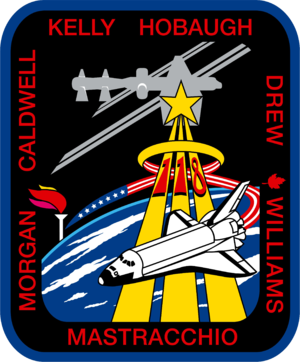
STS-118 désigne la vingtième mission de la navette spatiale américaine Endeavour, réalisée en 2007.
Tracy Ellen Caldwell Dyson, née le 14 août 1969 à Arcadia en Californie, est une physicienne et astronaute pour la NASA américaine.
Richard Alan « Rick » Mastracchio est un astronaute américain né le 11 février 1960.